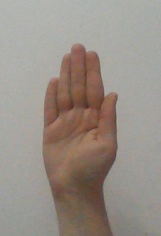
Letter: seen